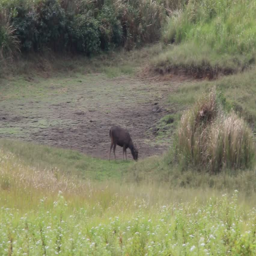
deer eating grass in the wild